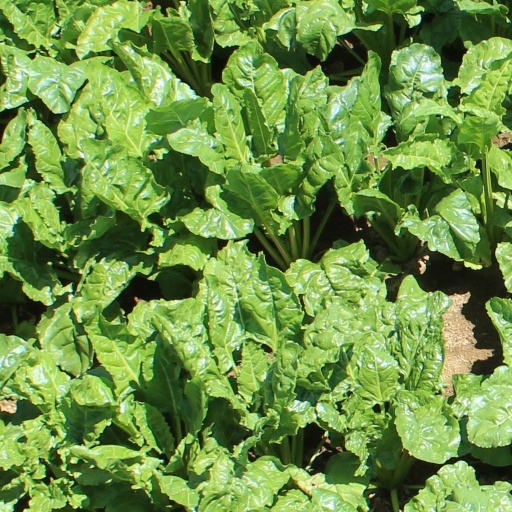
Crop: sugar beet